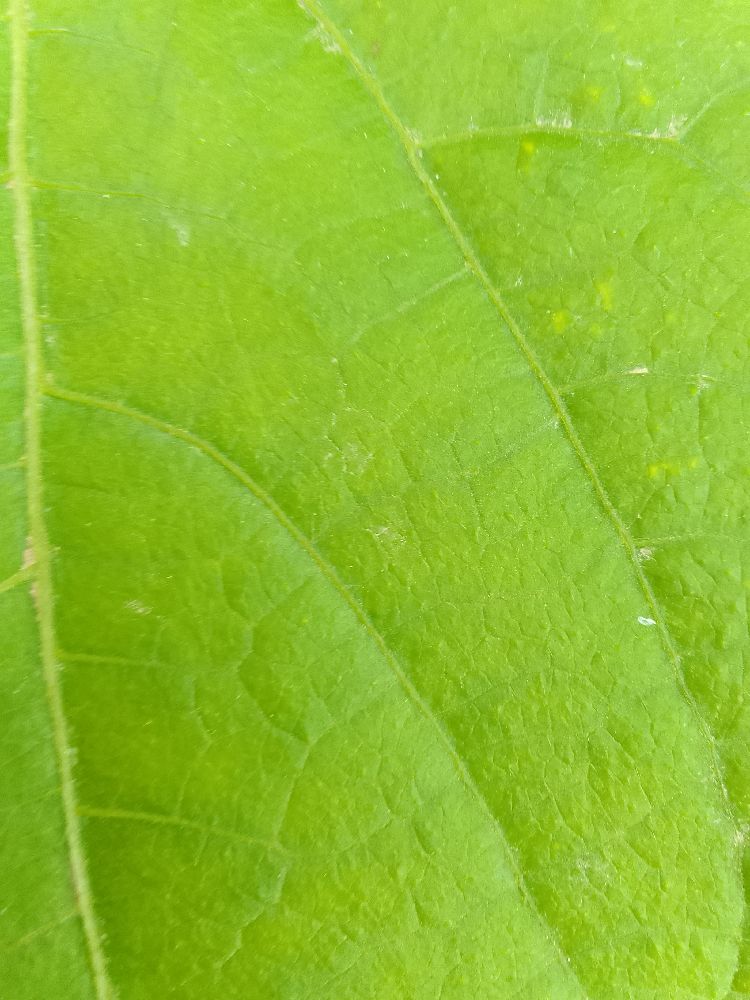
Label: healthy